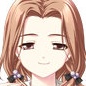
Portrait style: Anime Portrait